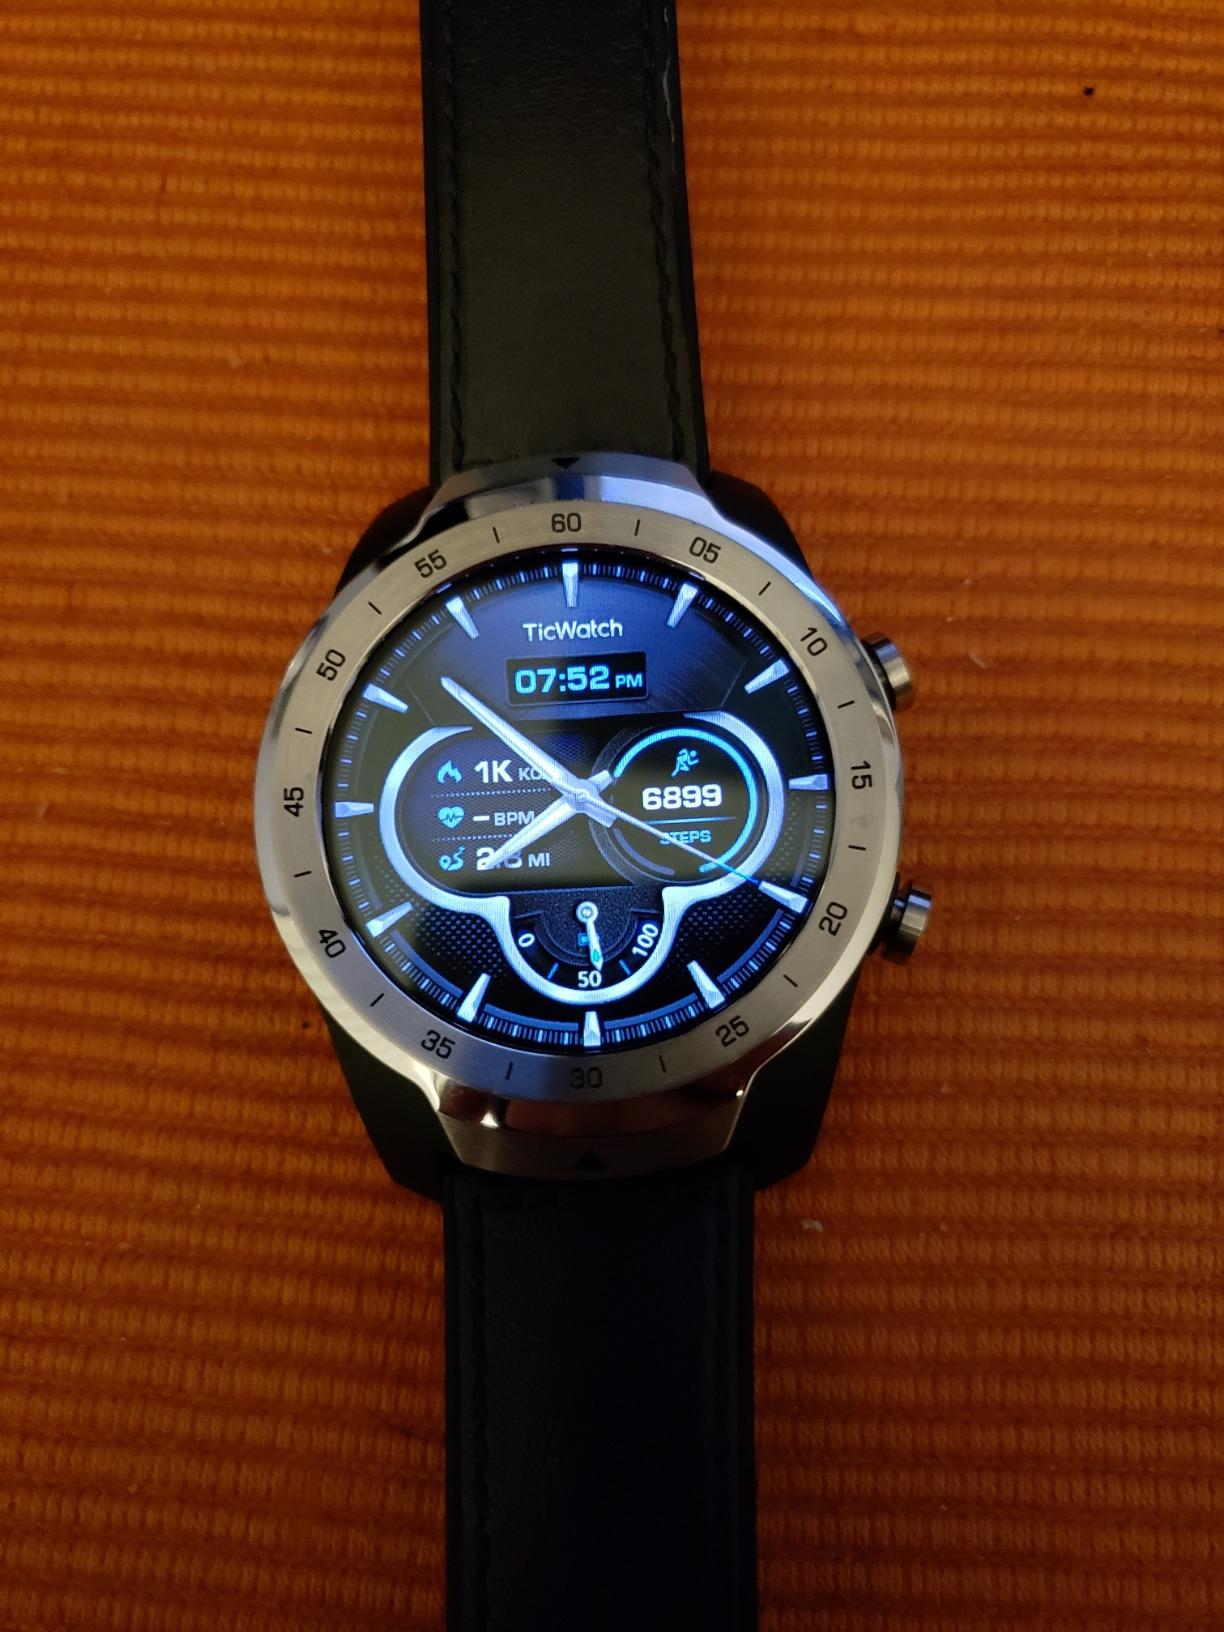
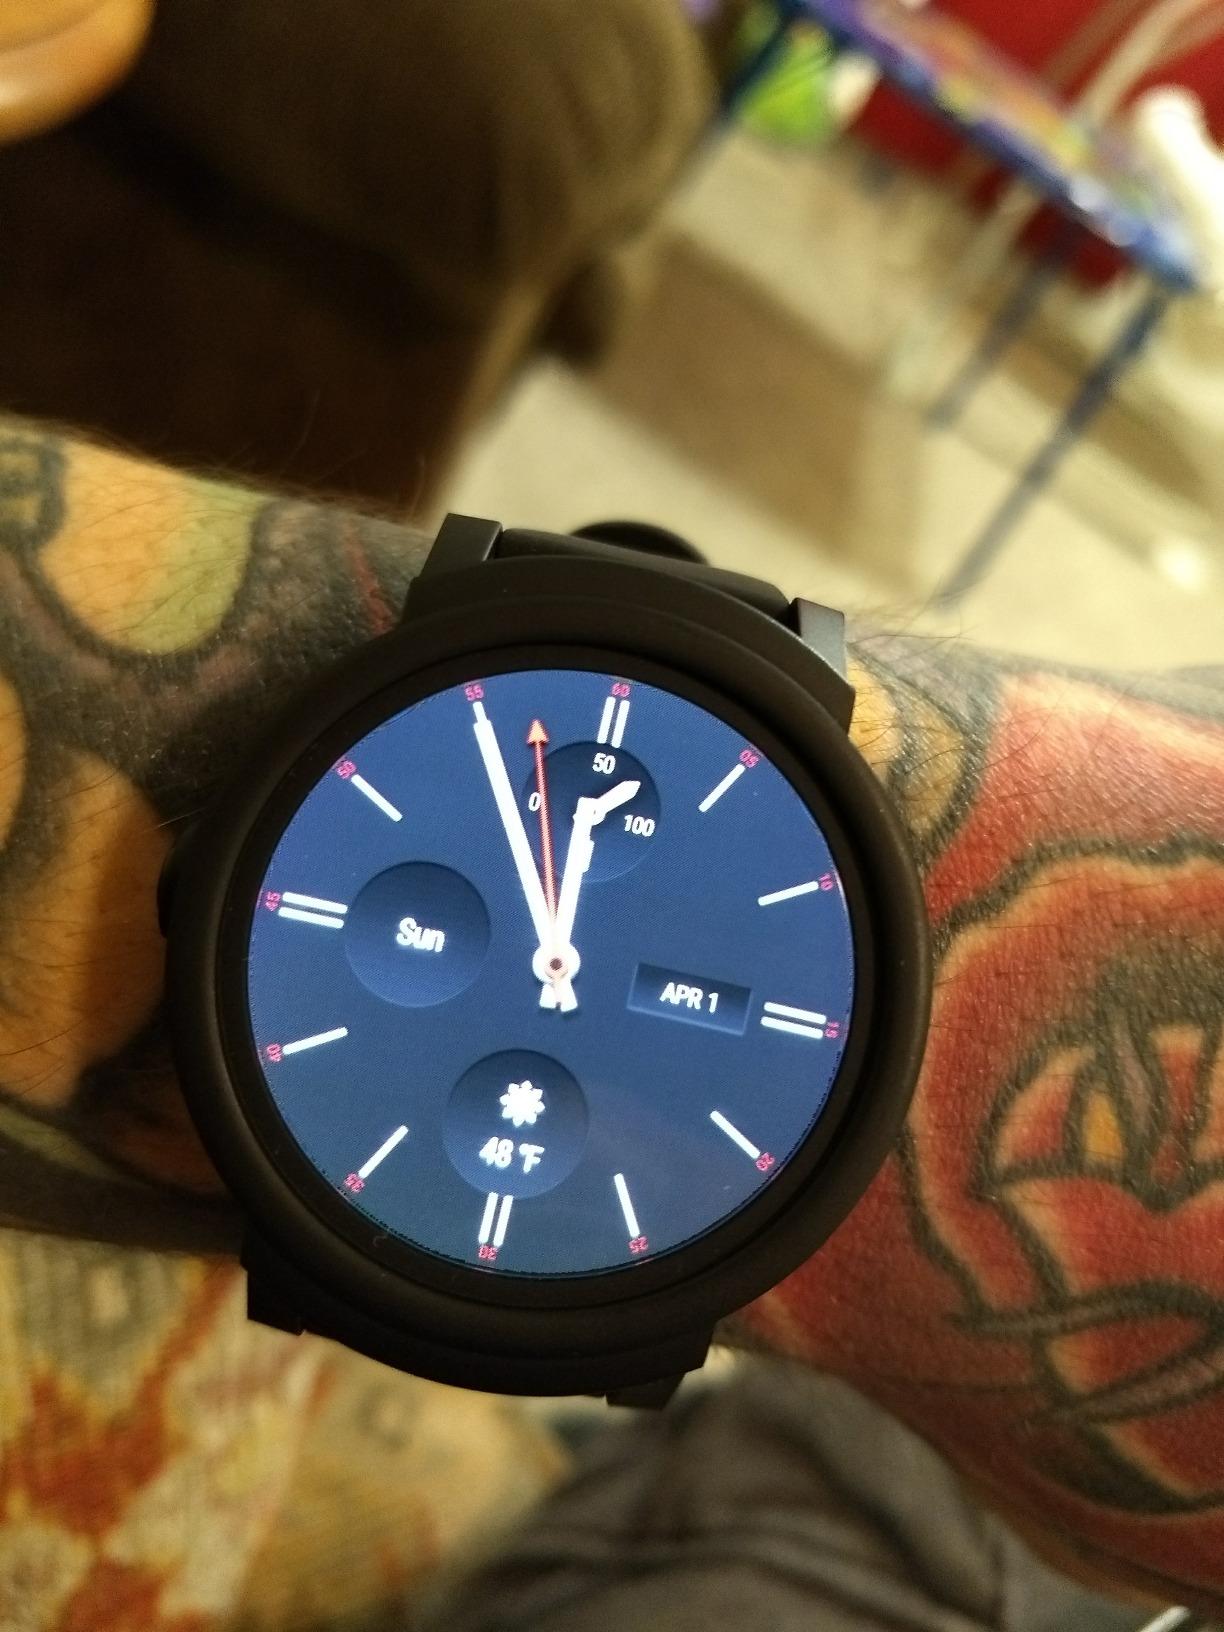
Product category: smartwatch
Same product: no